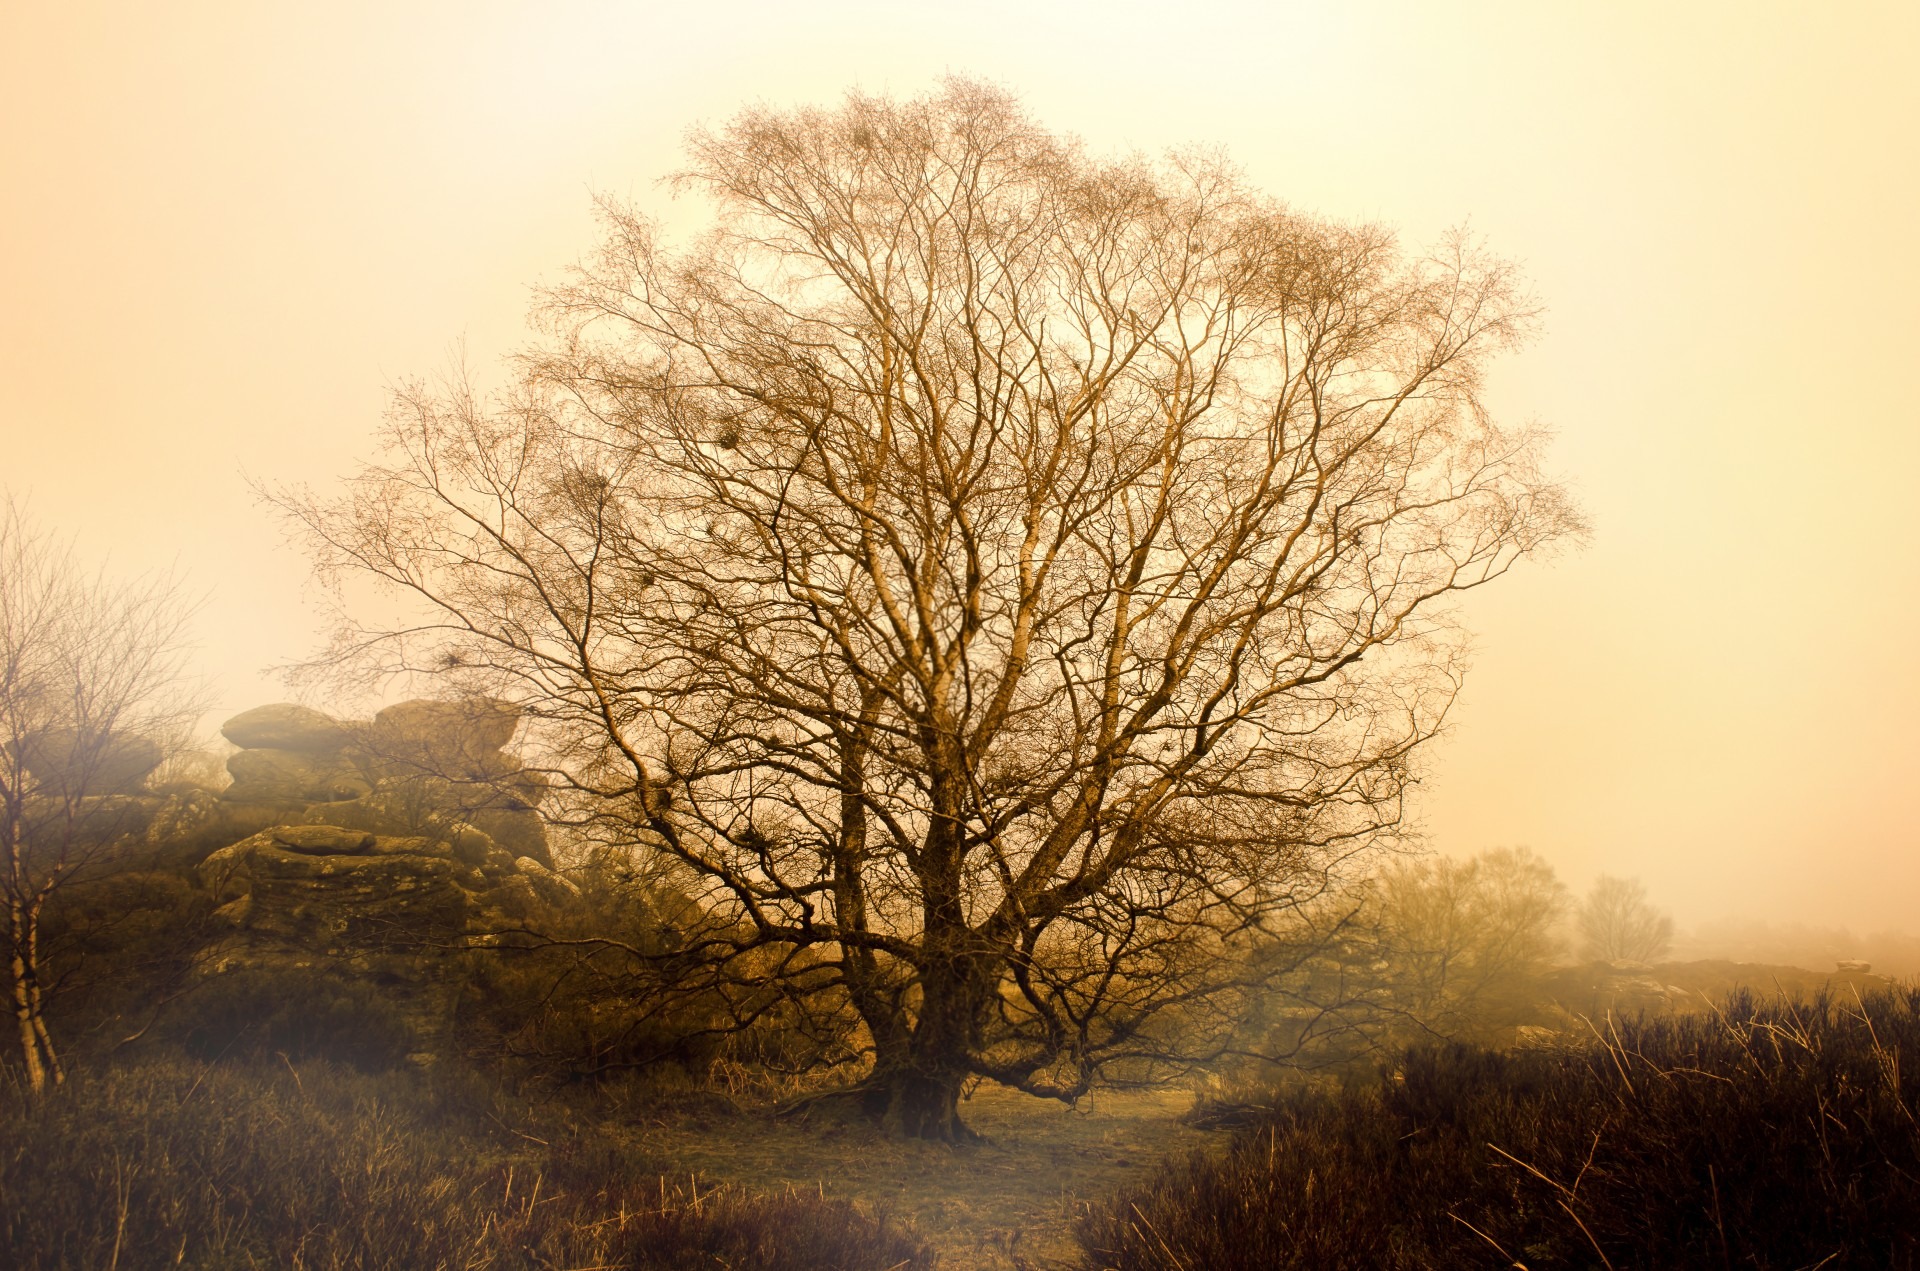
landscape, tree, nature, grass, branch, winter, plant, sun, fog, sunrise, sunset, mist, sunlight, morning, leaf, frost, dawn, dusk, evening, autumn, park, weather, season, trees, england, seasons, branches, rural area, north yorkshire, atmospheric phenomenon, woody plant